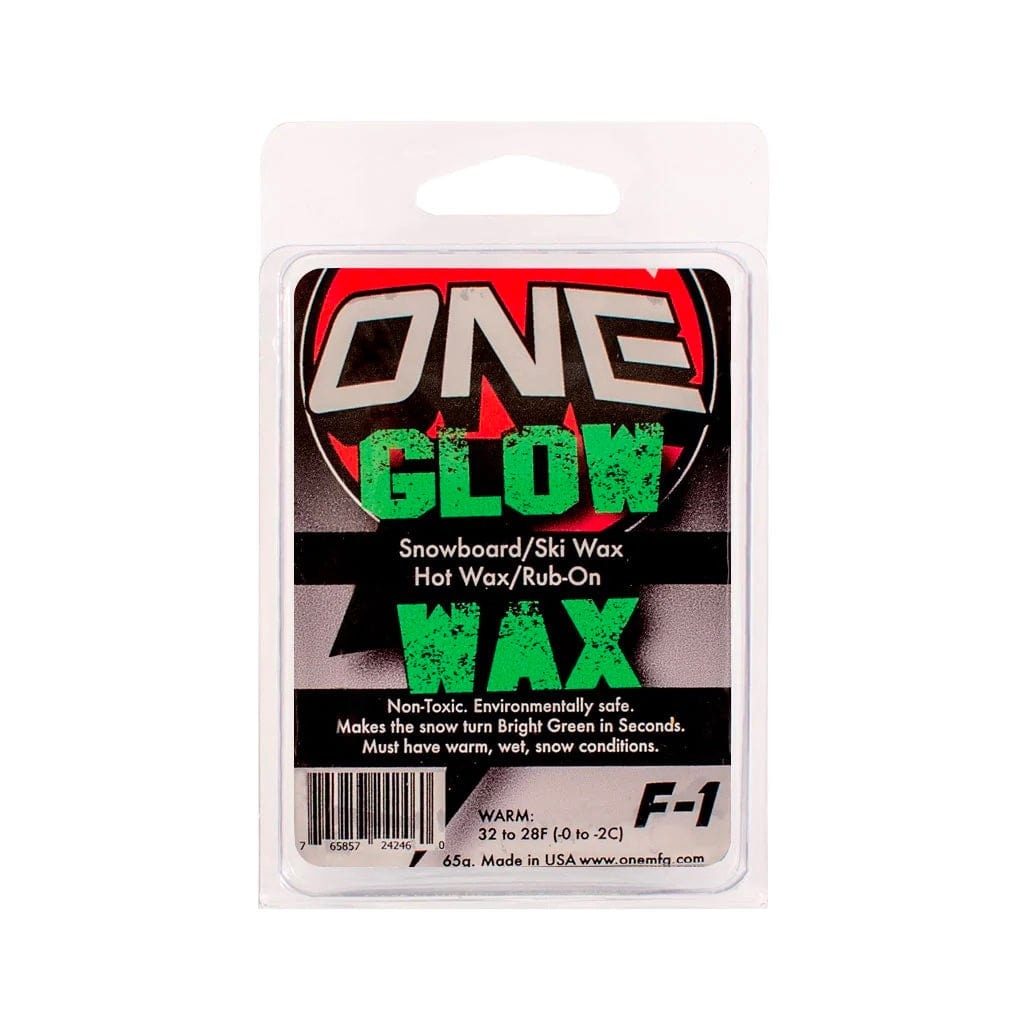
ONEBALL WAX F-1 GLOW 65G
ONEBALL F1 Glow snowboard wax turns the snow bright green! Non-toxic formula reacts to water on the snow surface to make the snow turn green. You can actually make green trails down the mountain. Or see how far you're blasting off a kicker. The green dye in this alpine wax goes away in a couple hours. This is the same, safe chemical used to test water. Environmentally safe. Fun for spring and summer riding when the snow is warm. Must have warm, wet snow conditions. Optimal snow temperature 32º to 28ºF (0º to -2ºC). Size: 65g Hot Waxing: Base must be clean and dry. Hot wax your base with the temperature specific wax for best results. Let wax cool completely and scrape with a plastic scraper. Brush out remaining wax from base and polish smooth. Rub On: Apply wax to base by hand and cover completely. Use a waxing cork to polish wax into base with firm pressure. A scraper can be used and then use a waxing brush to polish the base... horse hair brush is best for this.
Brand: ONEBALL
Category: Sporting Goods > Outdoor Recreation > Winter Sports & Activities > Skiing & Snowboarding > Ski & Snowboard Wax